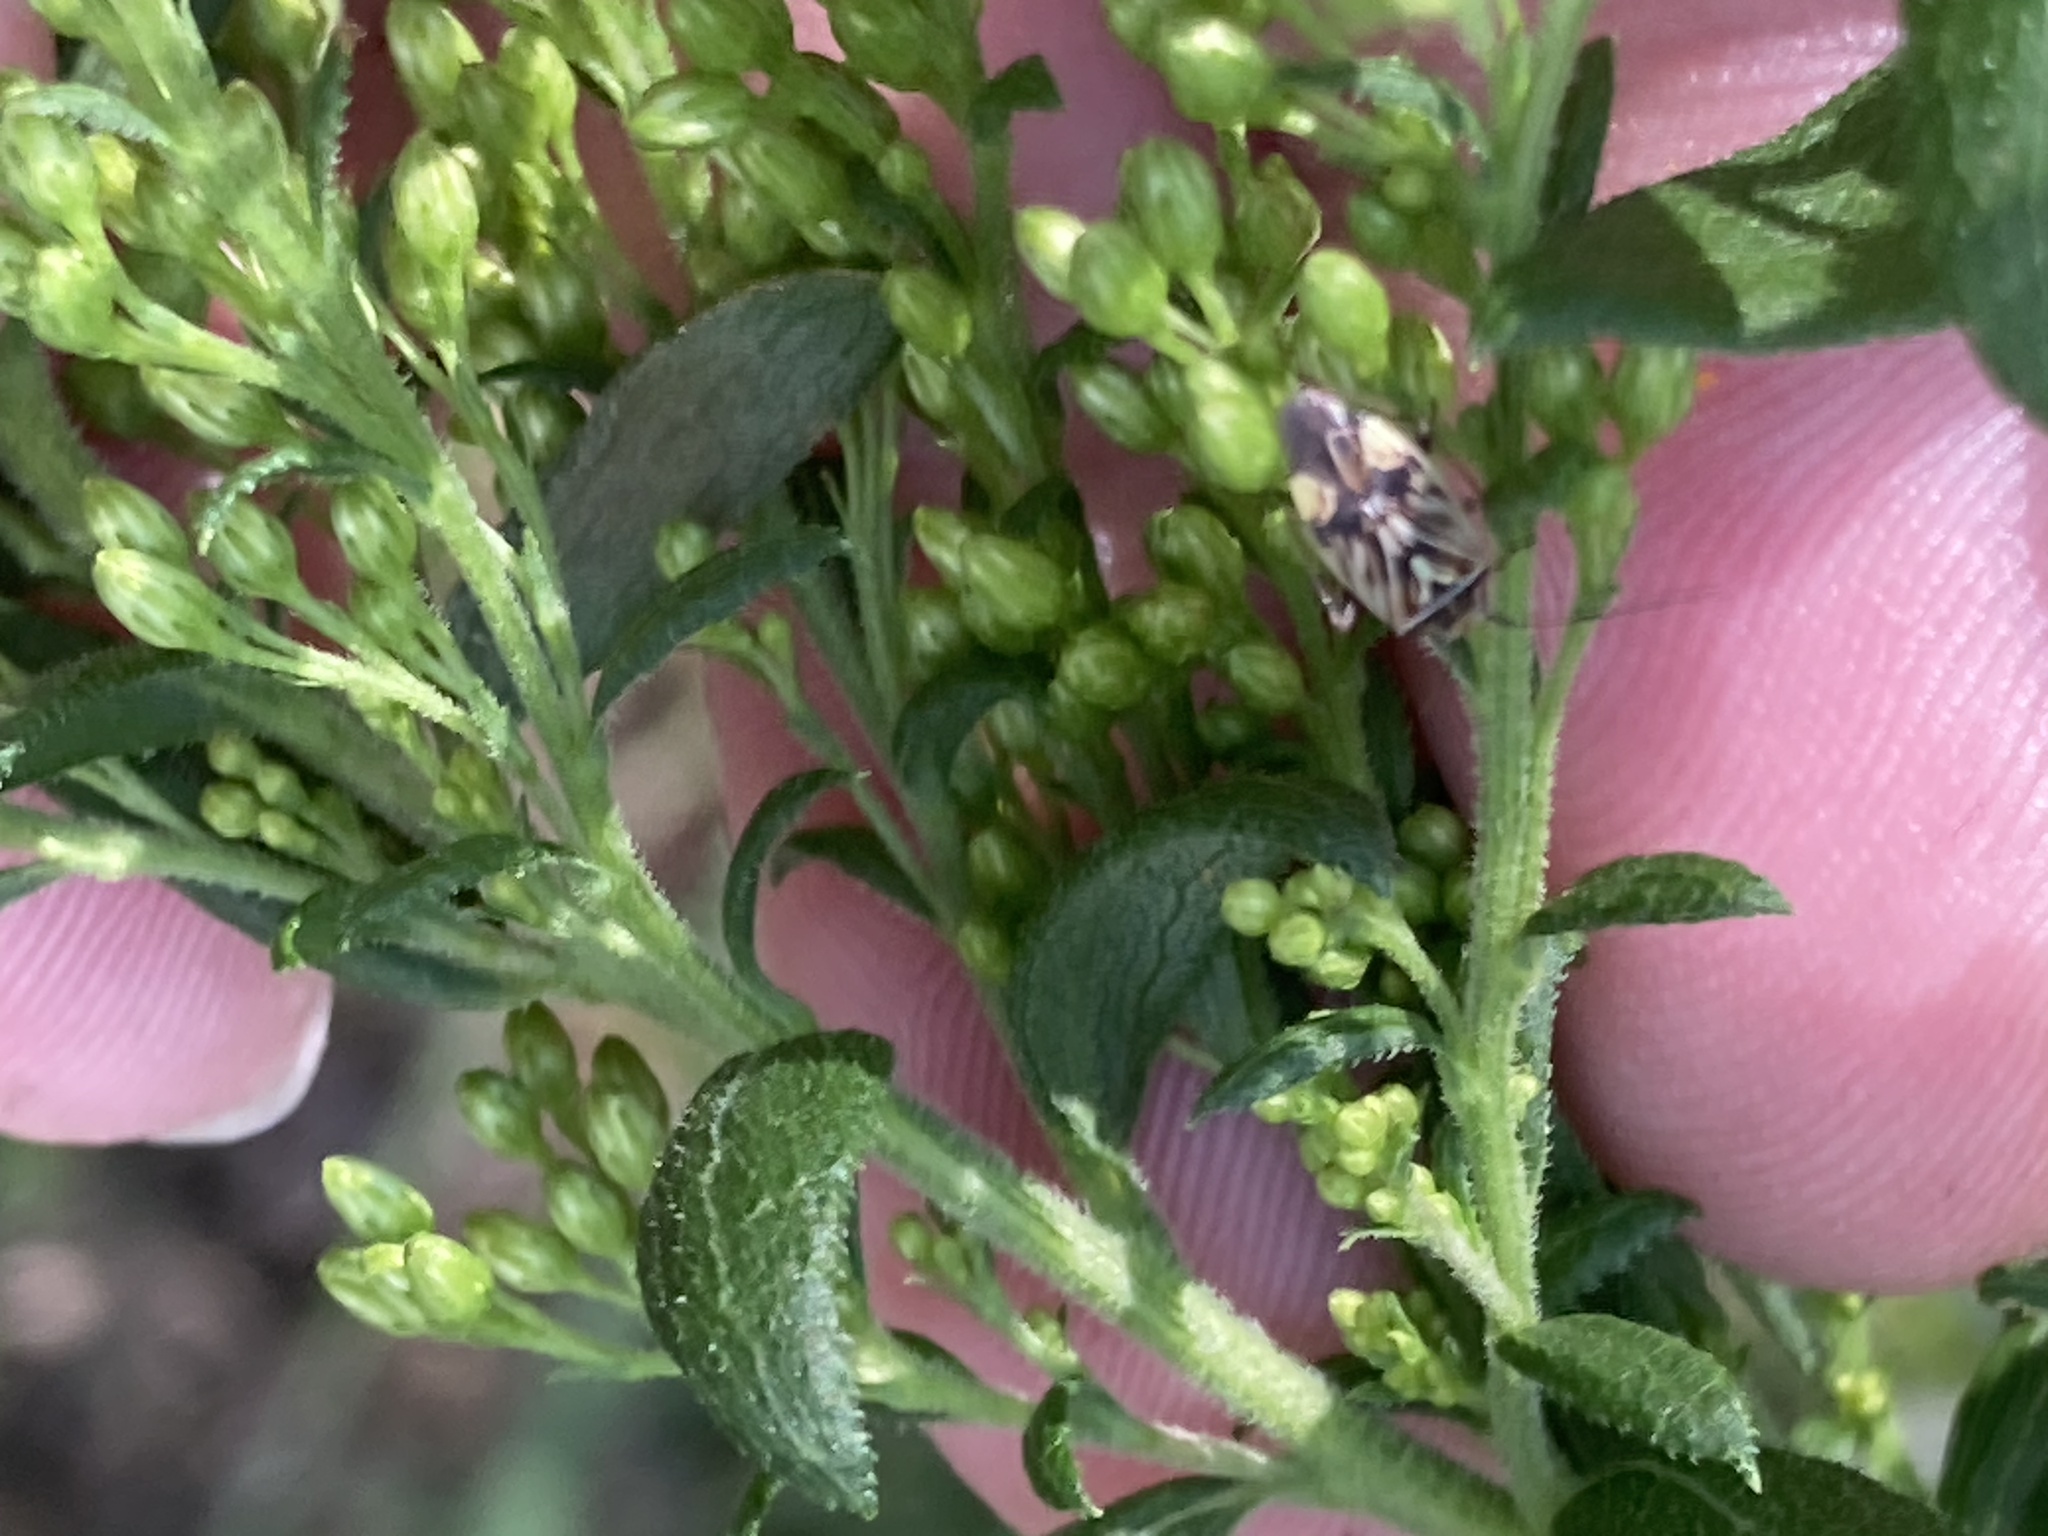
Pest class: lygus_bug